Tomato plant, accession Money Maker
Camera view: bottom (45 deg); turntable rotation: 0 degrees
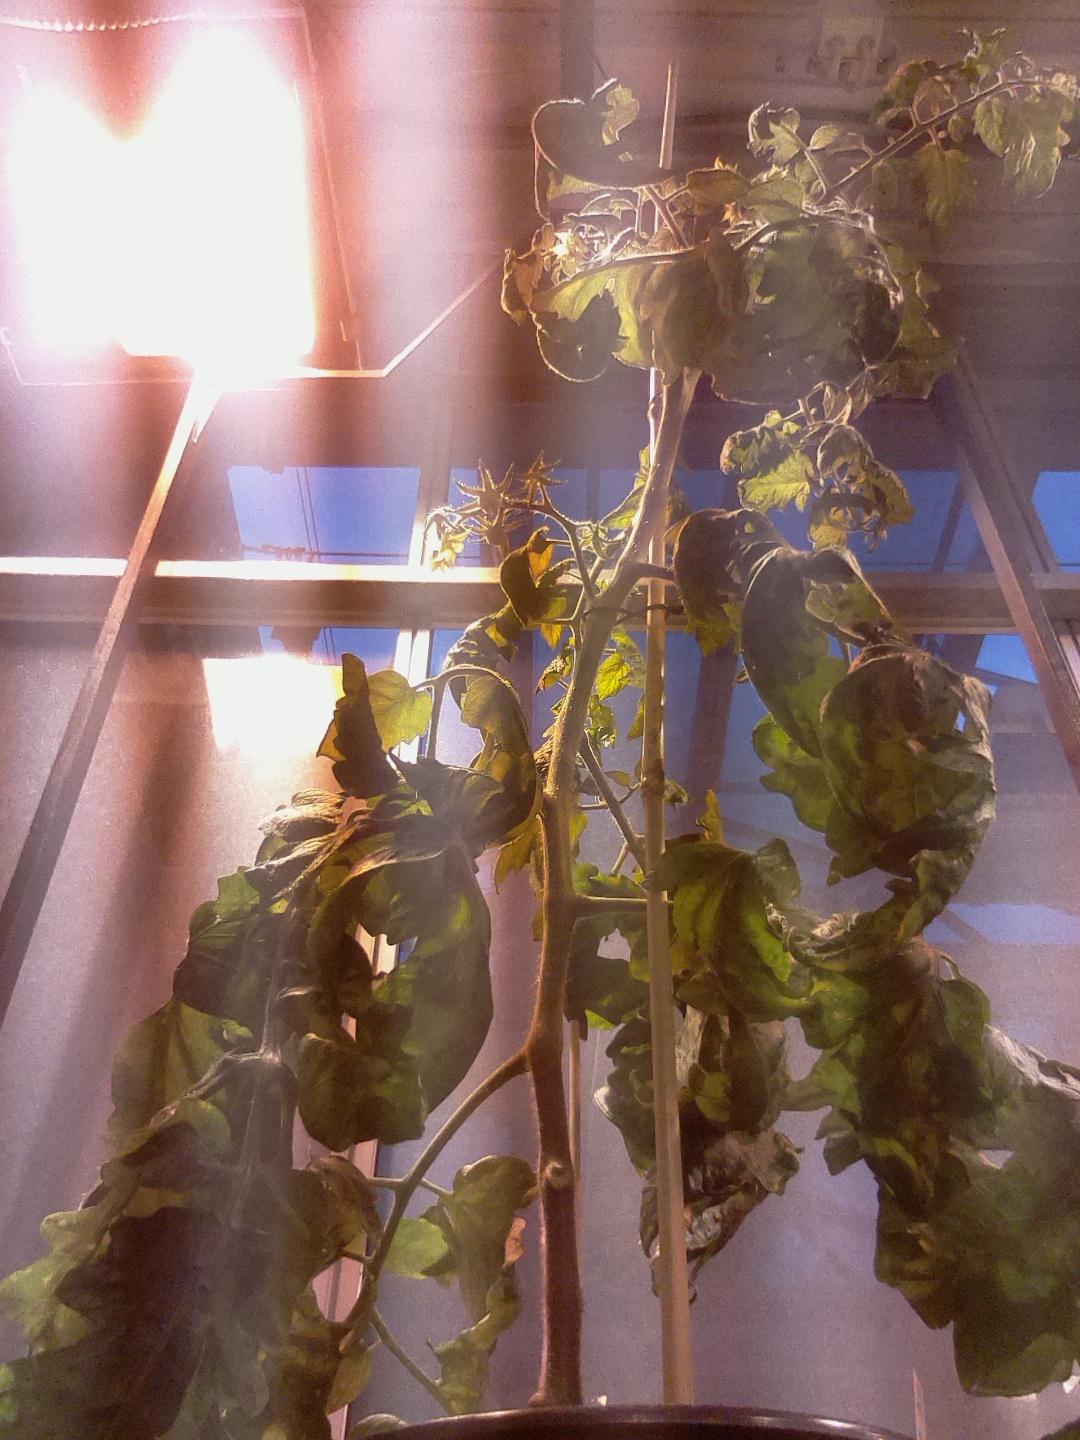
BBCH growth stage 70: Fruits at the main stem or branches visibles